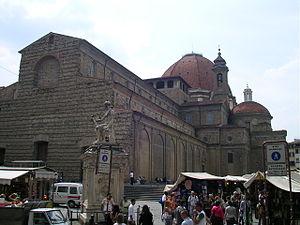
La basilique de San Lorenzo est l'un des principaux lieux de culte catholiques de Florence, situé sur la place du même nom dans le centre historique de la ville. Elle possède le titre de basilique mineure. Elle comprend notamment des constructions ou œuvres de Brunelleschi, Donatello, Michel-Ange, Verrocchio, Benozzo Gozzoli, Filippo Lippi et Bronzino. Elle est accolée aux chapelles des Médicis qui contiennent les sarcophages de la famille régnante de Florence.